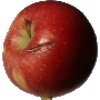
Label: braeburn_apple